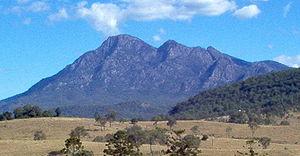
La chaîne McPherson est une chaîne de montagnes de la cordillère australienne, un éperon orienté ouest-est, allant de près de Wallangarra vers la côte Pacifique. Elle fait partie de la Scenic Rim, à la frontière entre les États de Nouvelle-Galles du Sud et du Queensland. Plus à l'ouest, la chaîne McPherson se prolonge par la Main Range. Vers la côte est, elle se prolonge par les Border Ranges et une autre zone montagneuse formée par le volcan Tweed.
Le parc national du mont Barney est un parc national australien situé au Queensland, à 90 km au sud-ouest de Brisbane. Il fait partie du site du patrimoine mondial des forêts humides Gondwana de l’Australie.